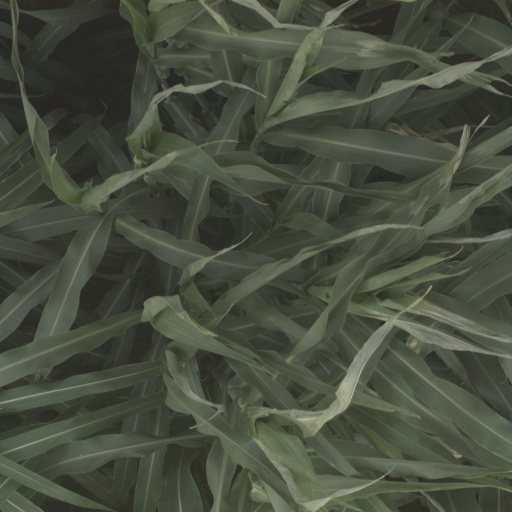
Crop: sorghum